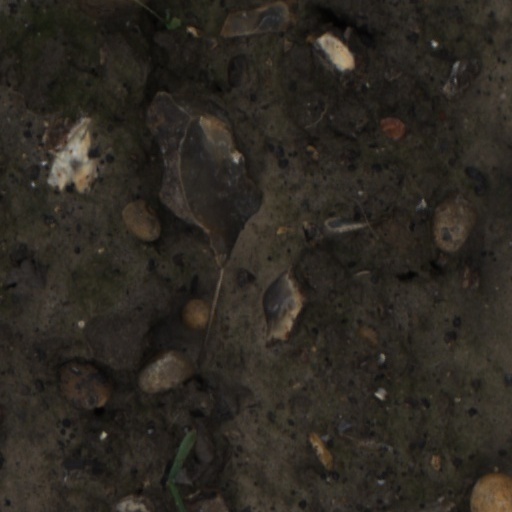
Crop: wheat